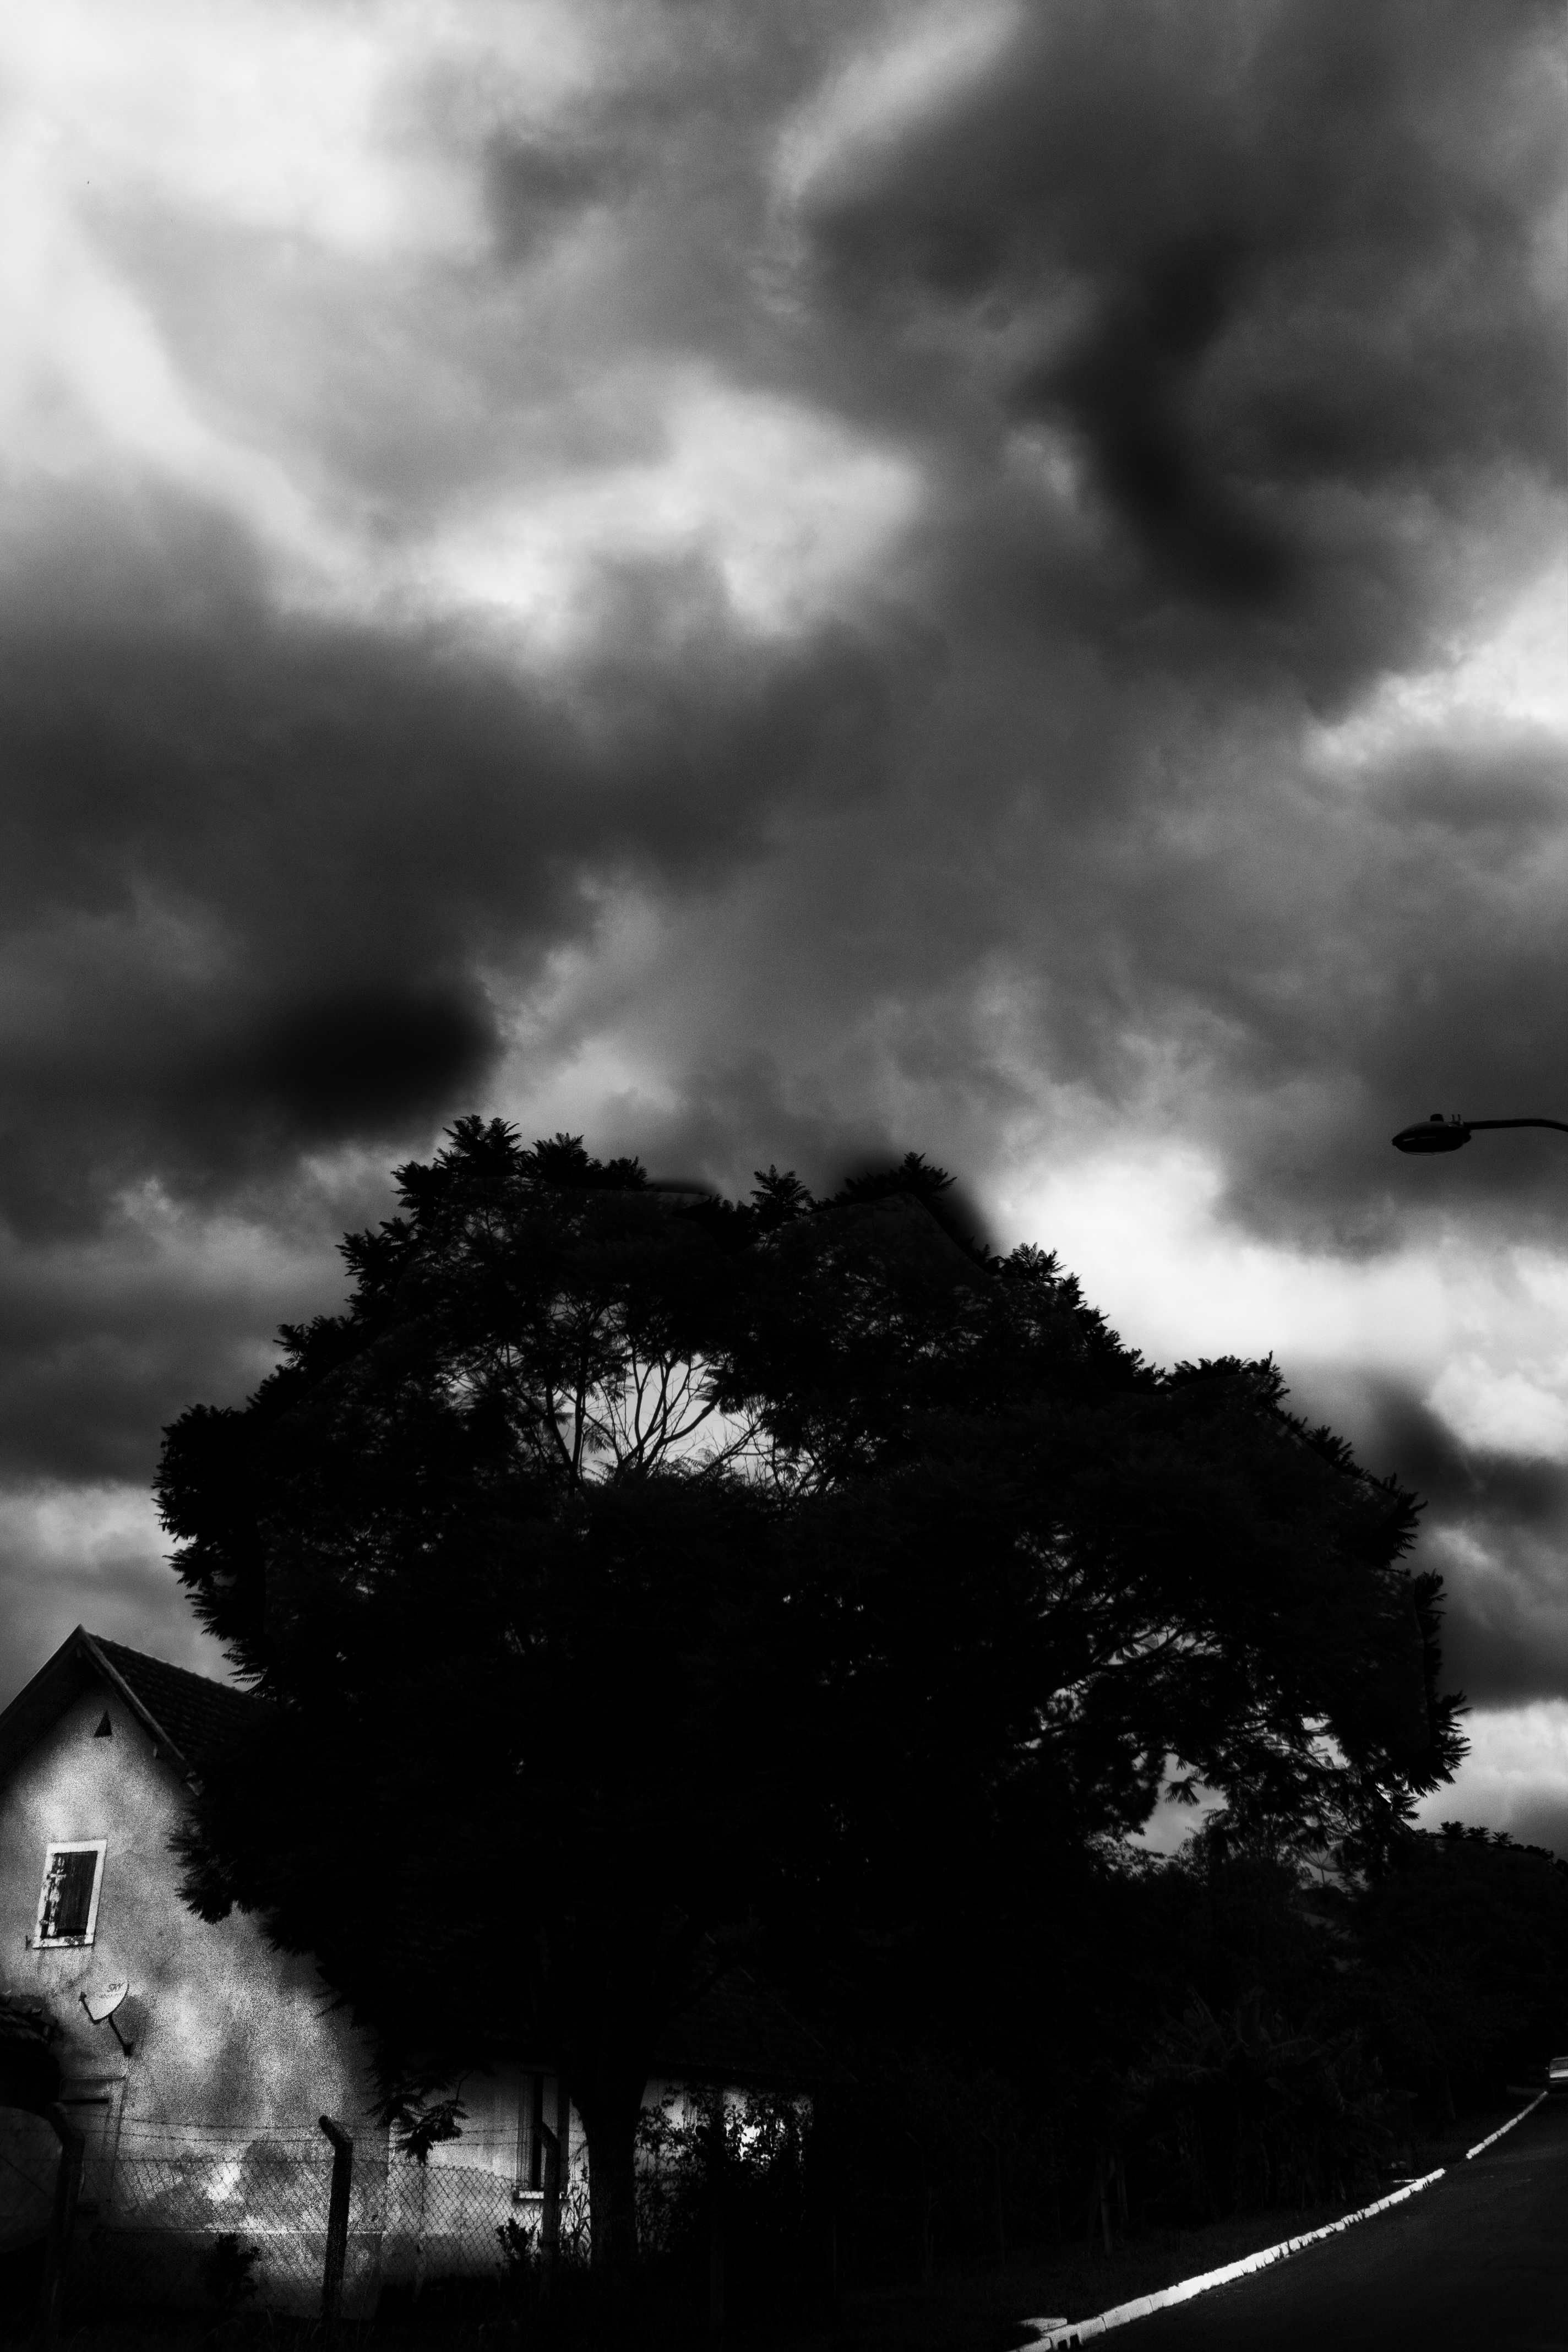
tree, cloud, black and white, sky, white, photography, sunlight, atmosphere, darkness, black, monochrome, meteorological phenomenon, monochrome photography